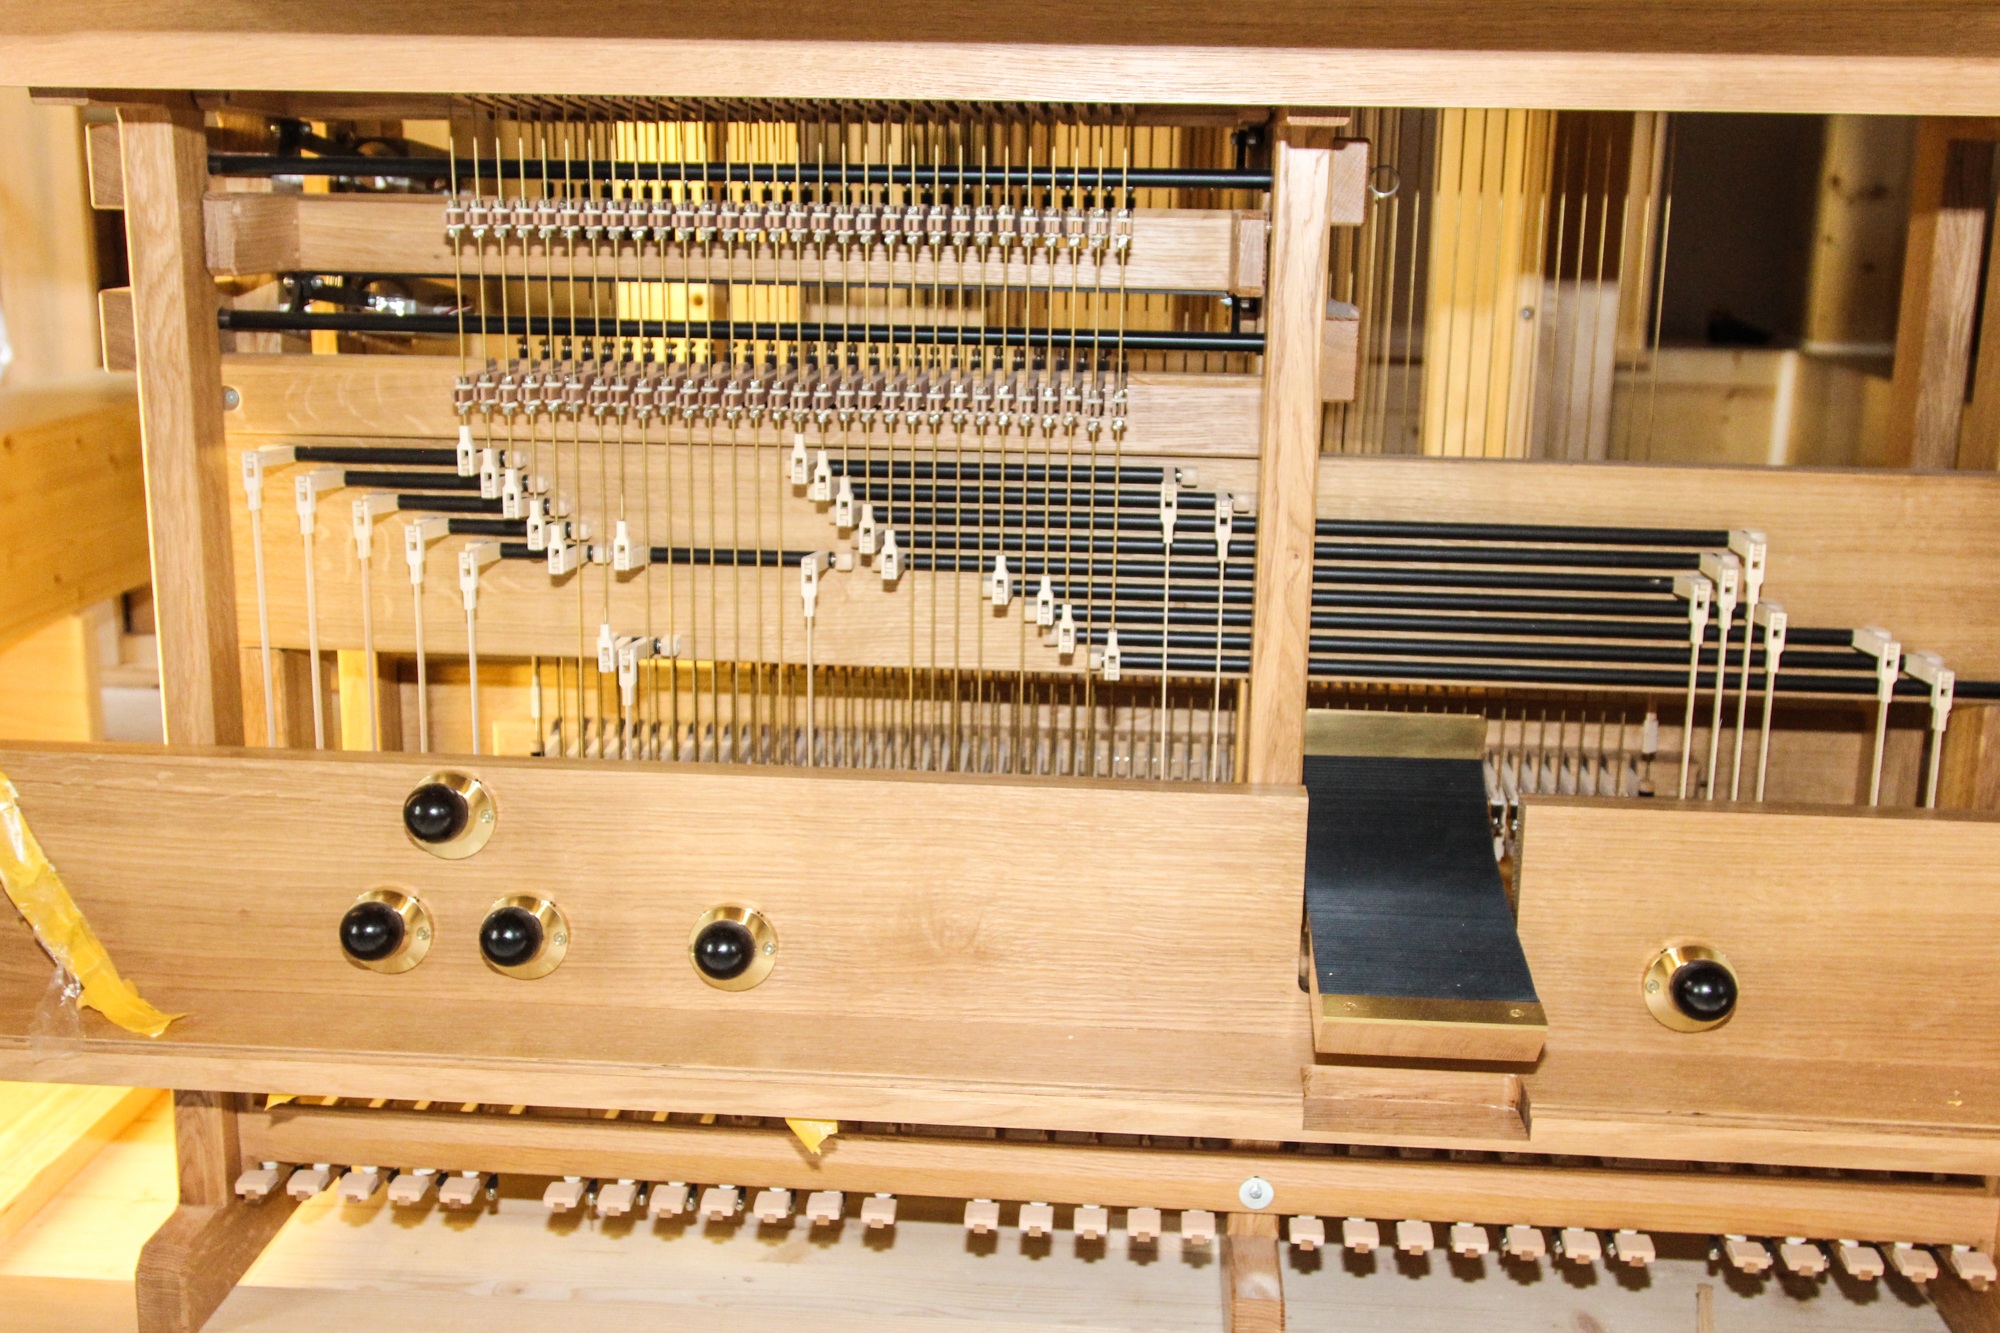
music, keyboard, technology, piano, church, furniture, musical instrument, interior design, organ, carillon, mechanics, redirection, string instrument, electronic instrument